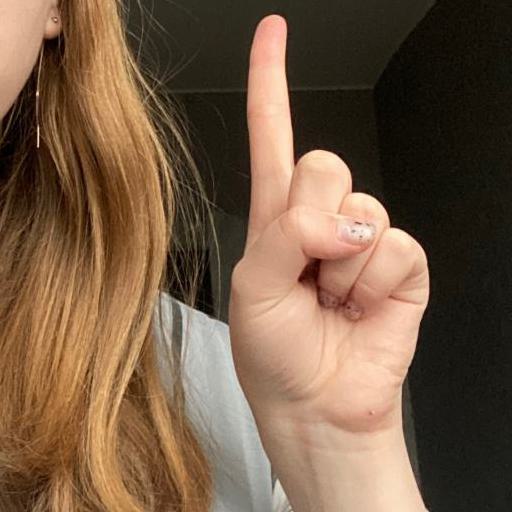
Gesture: one